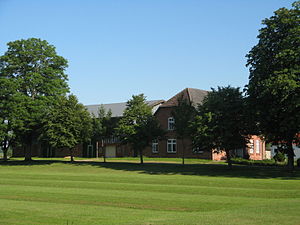
Schlichting
Gård i Schlichting
Schlichting er en by og kommune i det nordlige Tyskland, beliggende i Amt Kirchspielslandgemeinden Eider i den nordlige del af Kreis Dithmarschen. Kreis Dithmarschen ligger i den sydvestlige del af delstaten Slesvig-Holsten.